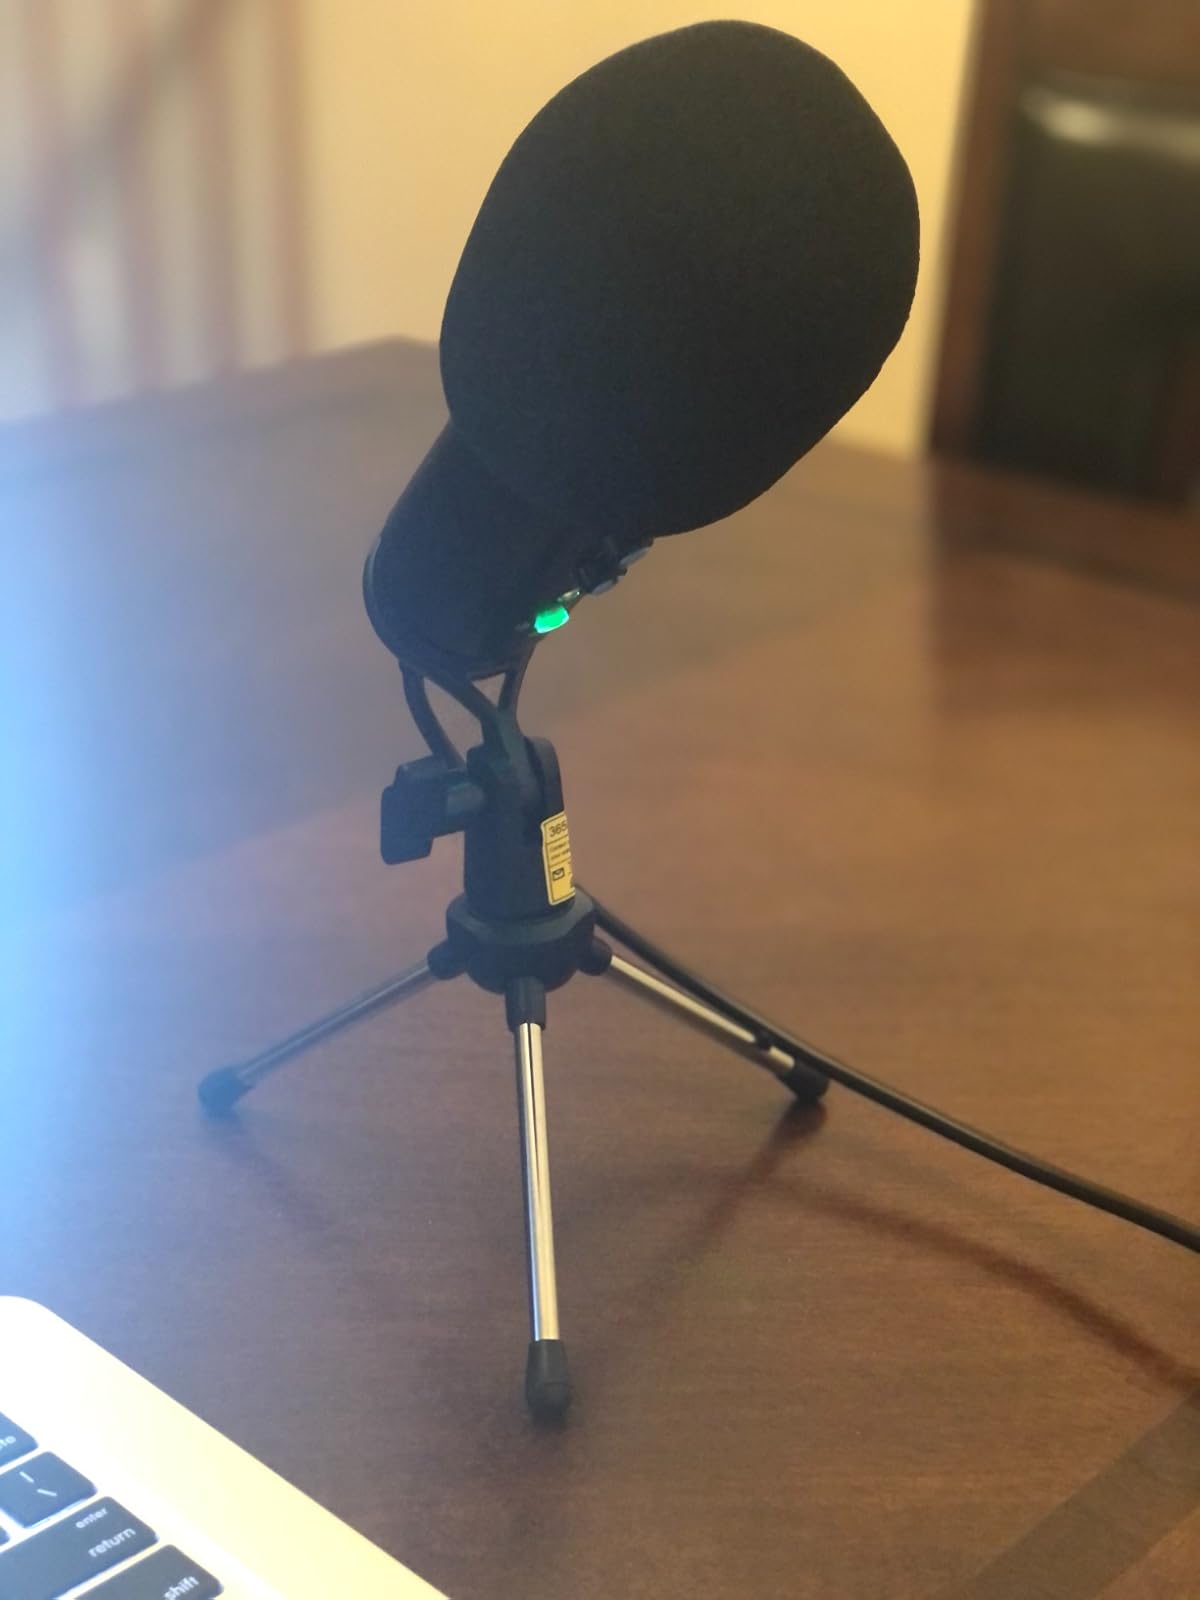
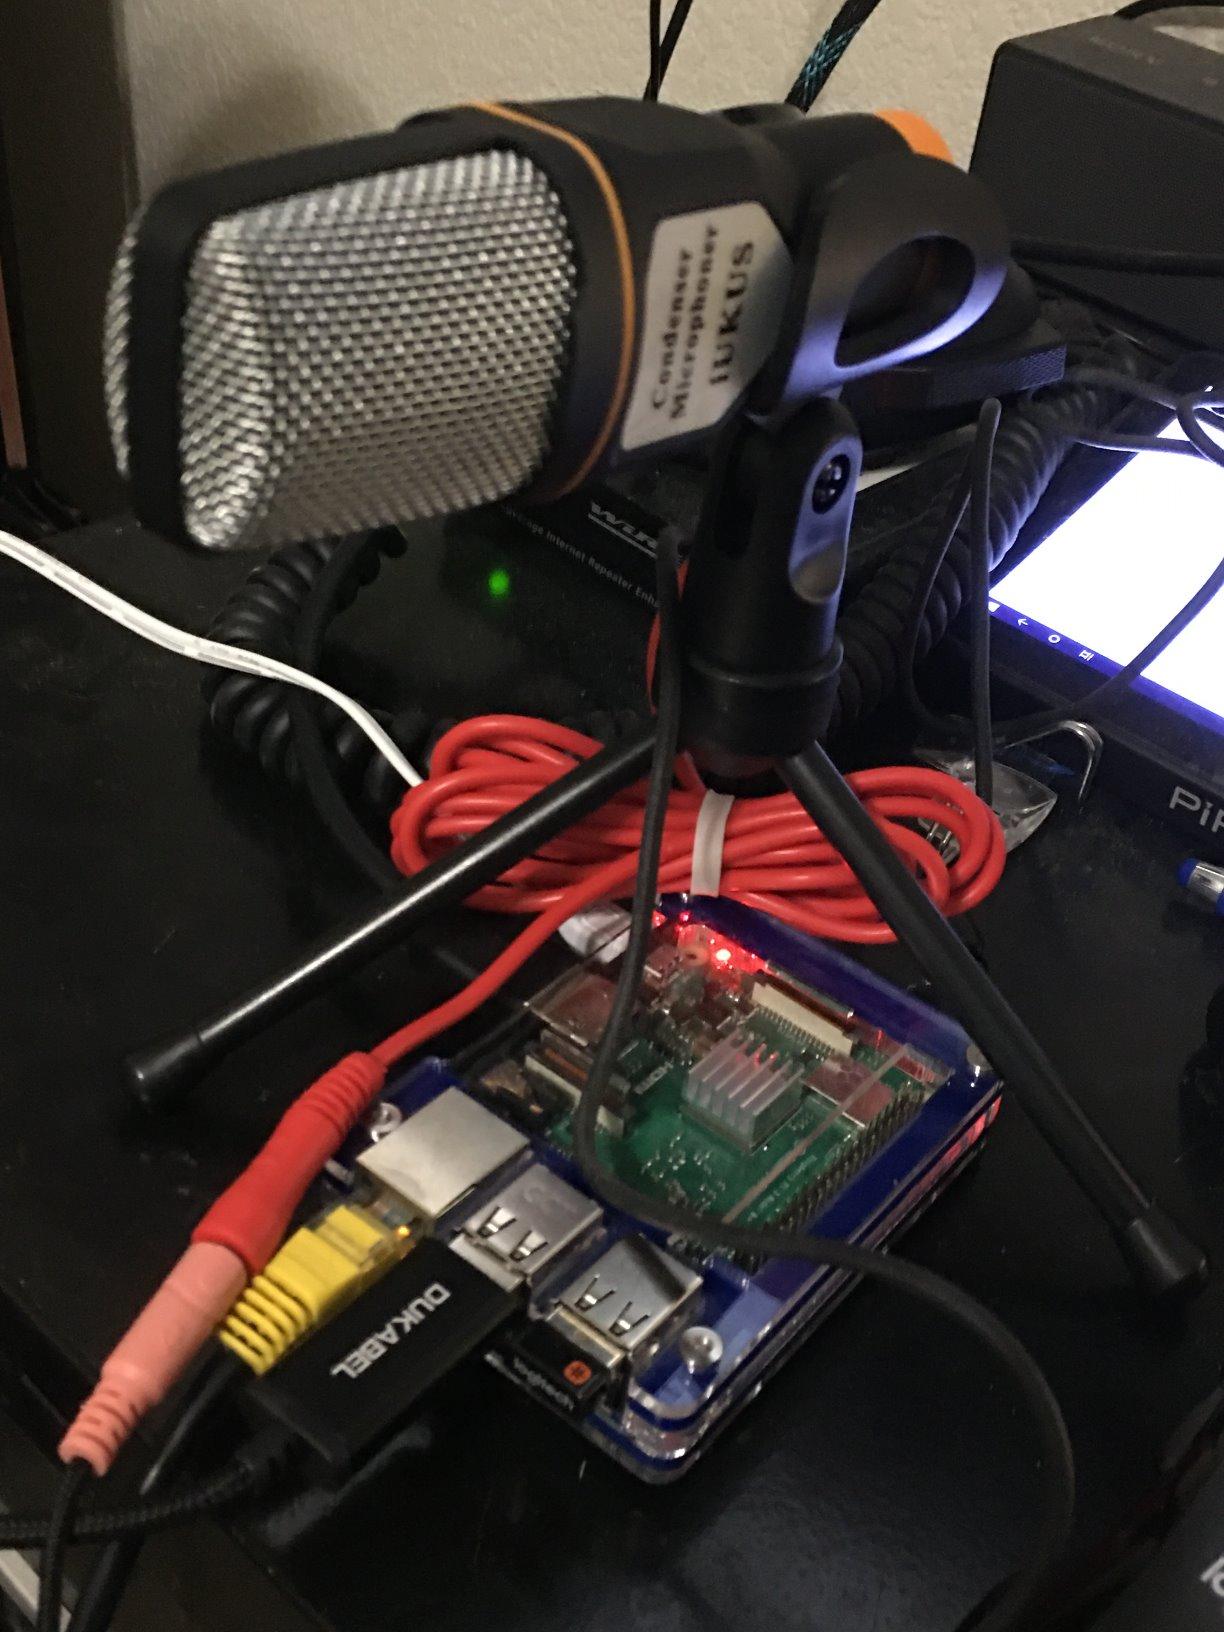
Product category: microphone
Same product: no